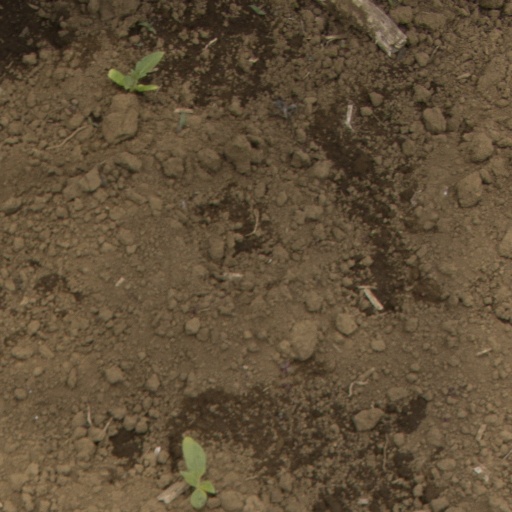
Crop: Jerusalem artichoke